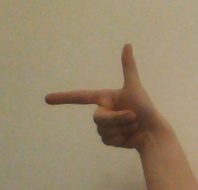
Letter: yaa